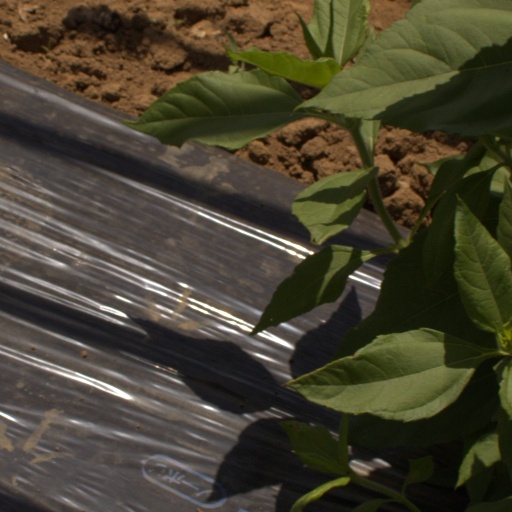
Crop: Jerusalem artichoke